Antoine Borel

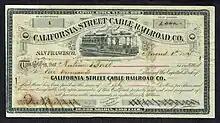
California Street Cable Railroad Company stock certificate #1, showing Borel owned 1,000 shares

Alfred Borel founded Borel & Co. in 1852; Antoine joined him in 1862, and the business was turned over to Antoine when Alfred returned to Europe in 1898. Antoine was appointed the vice-consul of Switzerland to California and Nevada when he was 21, ascending to consul-general in 1885, a position he held until 1913. During this period, Antoine also served on the board of several companies, including the Spring Valley Water Company, the California Street Cable Company, the Wells Fargo Express Company, and the Bank of California Company.